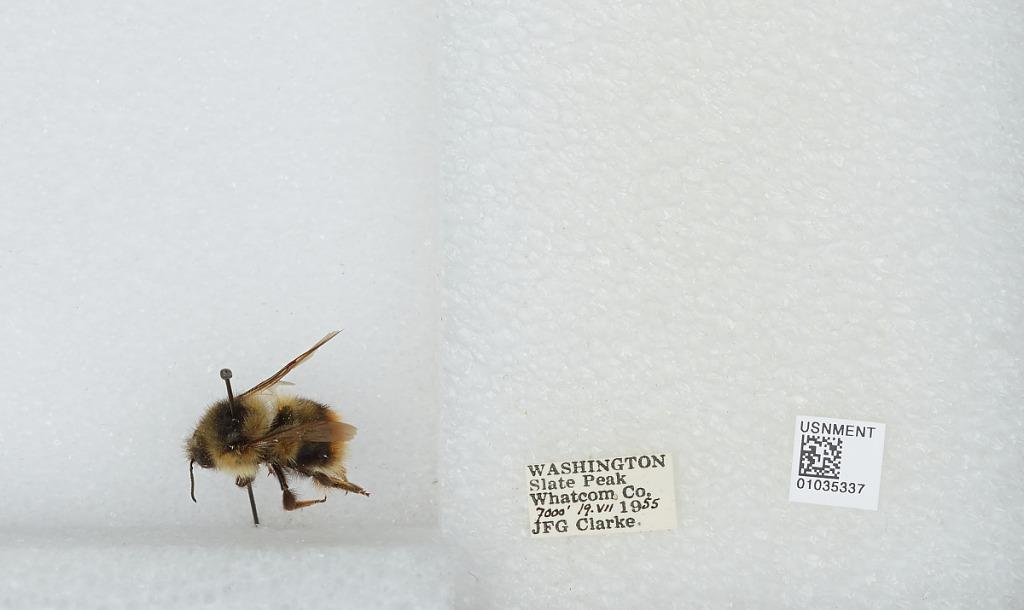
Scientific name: Bombus (Pyrobombus) mixtus Cresson
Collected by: J. Clarke
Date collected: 1955-7-19
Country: United States
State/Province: Washington
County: Whatcom
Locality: Slate Peak
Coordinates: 48.7422, -120.68